Sweden national football team records and statistics

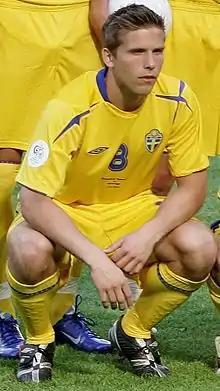
Anders Svensson is Sweden's most capped player of all time, with 148 appearances for the national team.

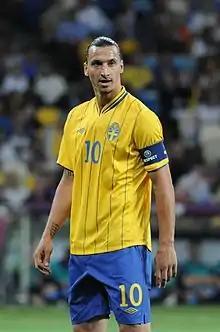
Zlatan Ibrahimović is Sweden's all-time top goalscorer, with 62 goals for the national team.

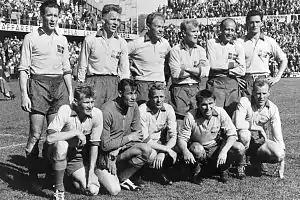
Sweden in the 1958 FIFA World Cup final.

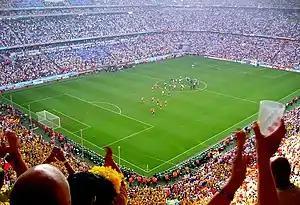
Sweden playing against Germany in the 2006 FIFA World Cup at Munich's Allianz Arena.

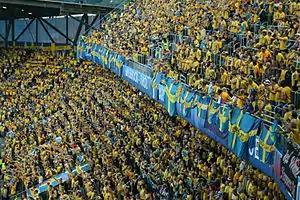
Swedish supporters during UEFA Euro 2008.

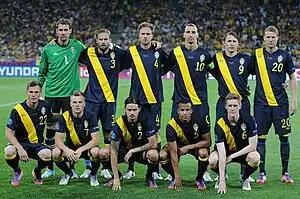
Sweden at the UEFA Euro 2012.

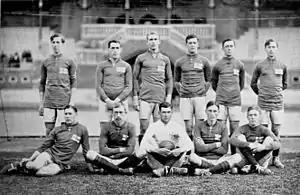
Sweden at the 1912 Summer Olympics.

Football at the Summer Olympics was first played officially in 1908. The Olympiads between 1896 and 1980 were only open for amateur players. The 1984 and 1988 tournaments were open to players with no appearances in the FIFA World Cup. After the 1988 Olympics, the football event was changed into a tournament for U23 teams with a maximum of three older players. See Sweden Olympic football team for competition record from 1984 until present day.